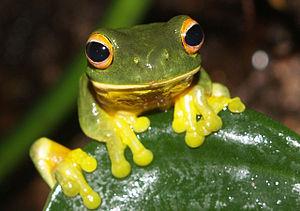
Dryopsophus xanthomera est une espèce d'amphibiens de la famille des Pelodryadidae.